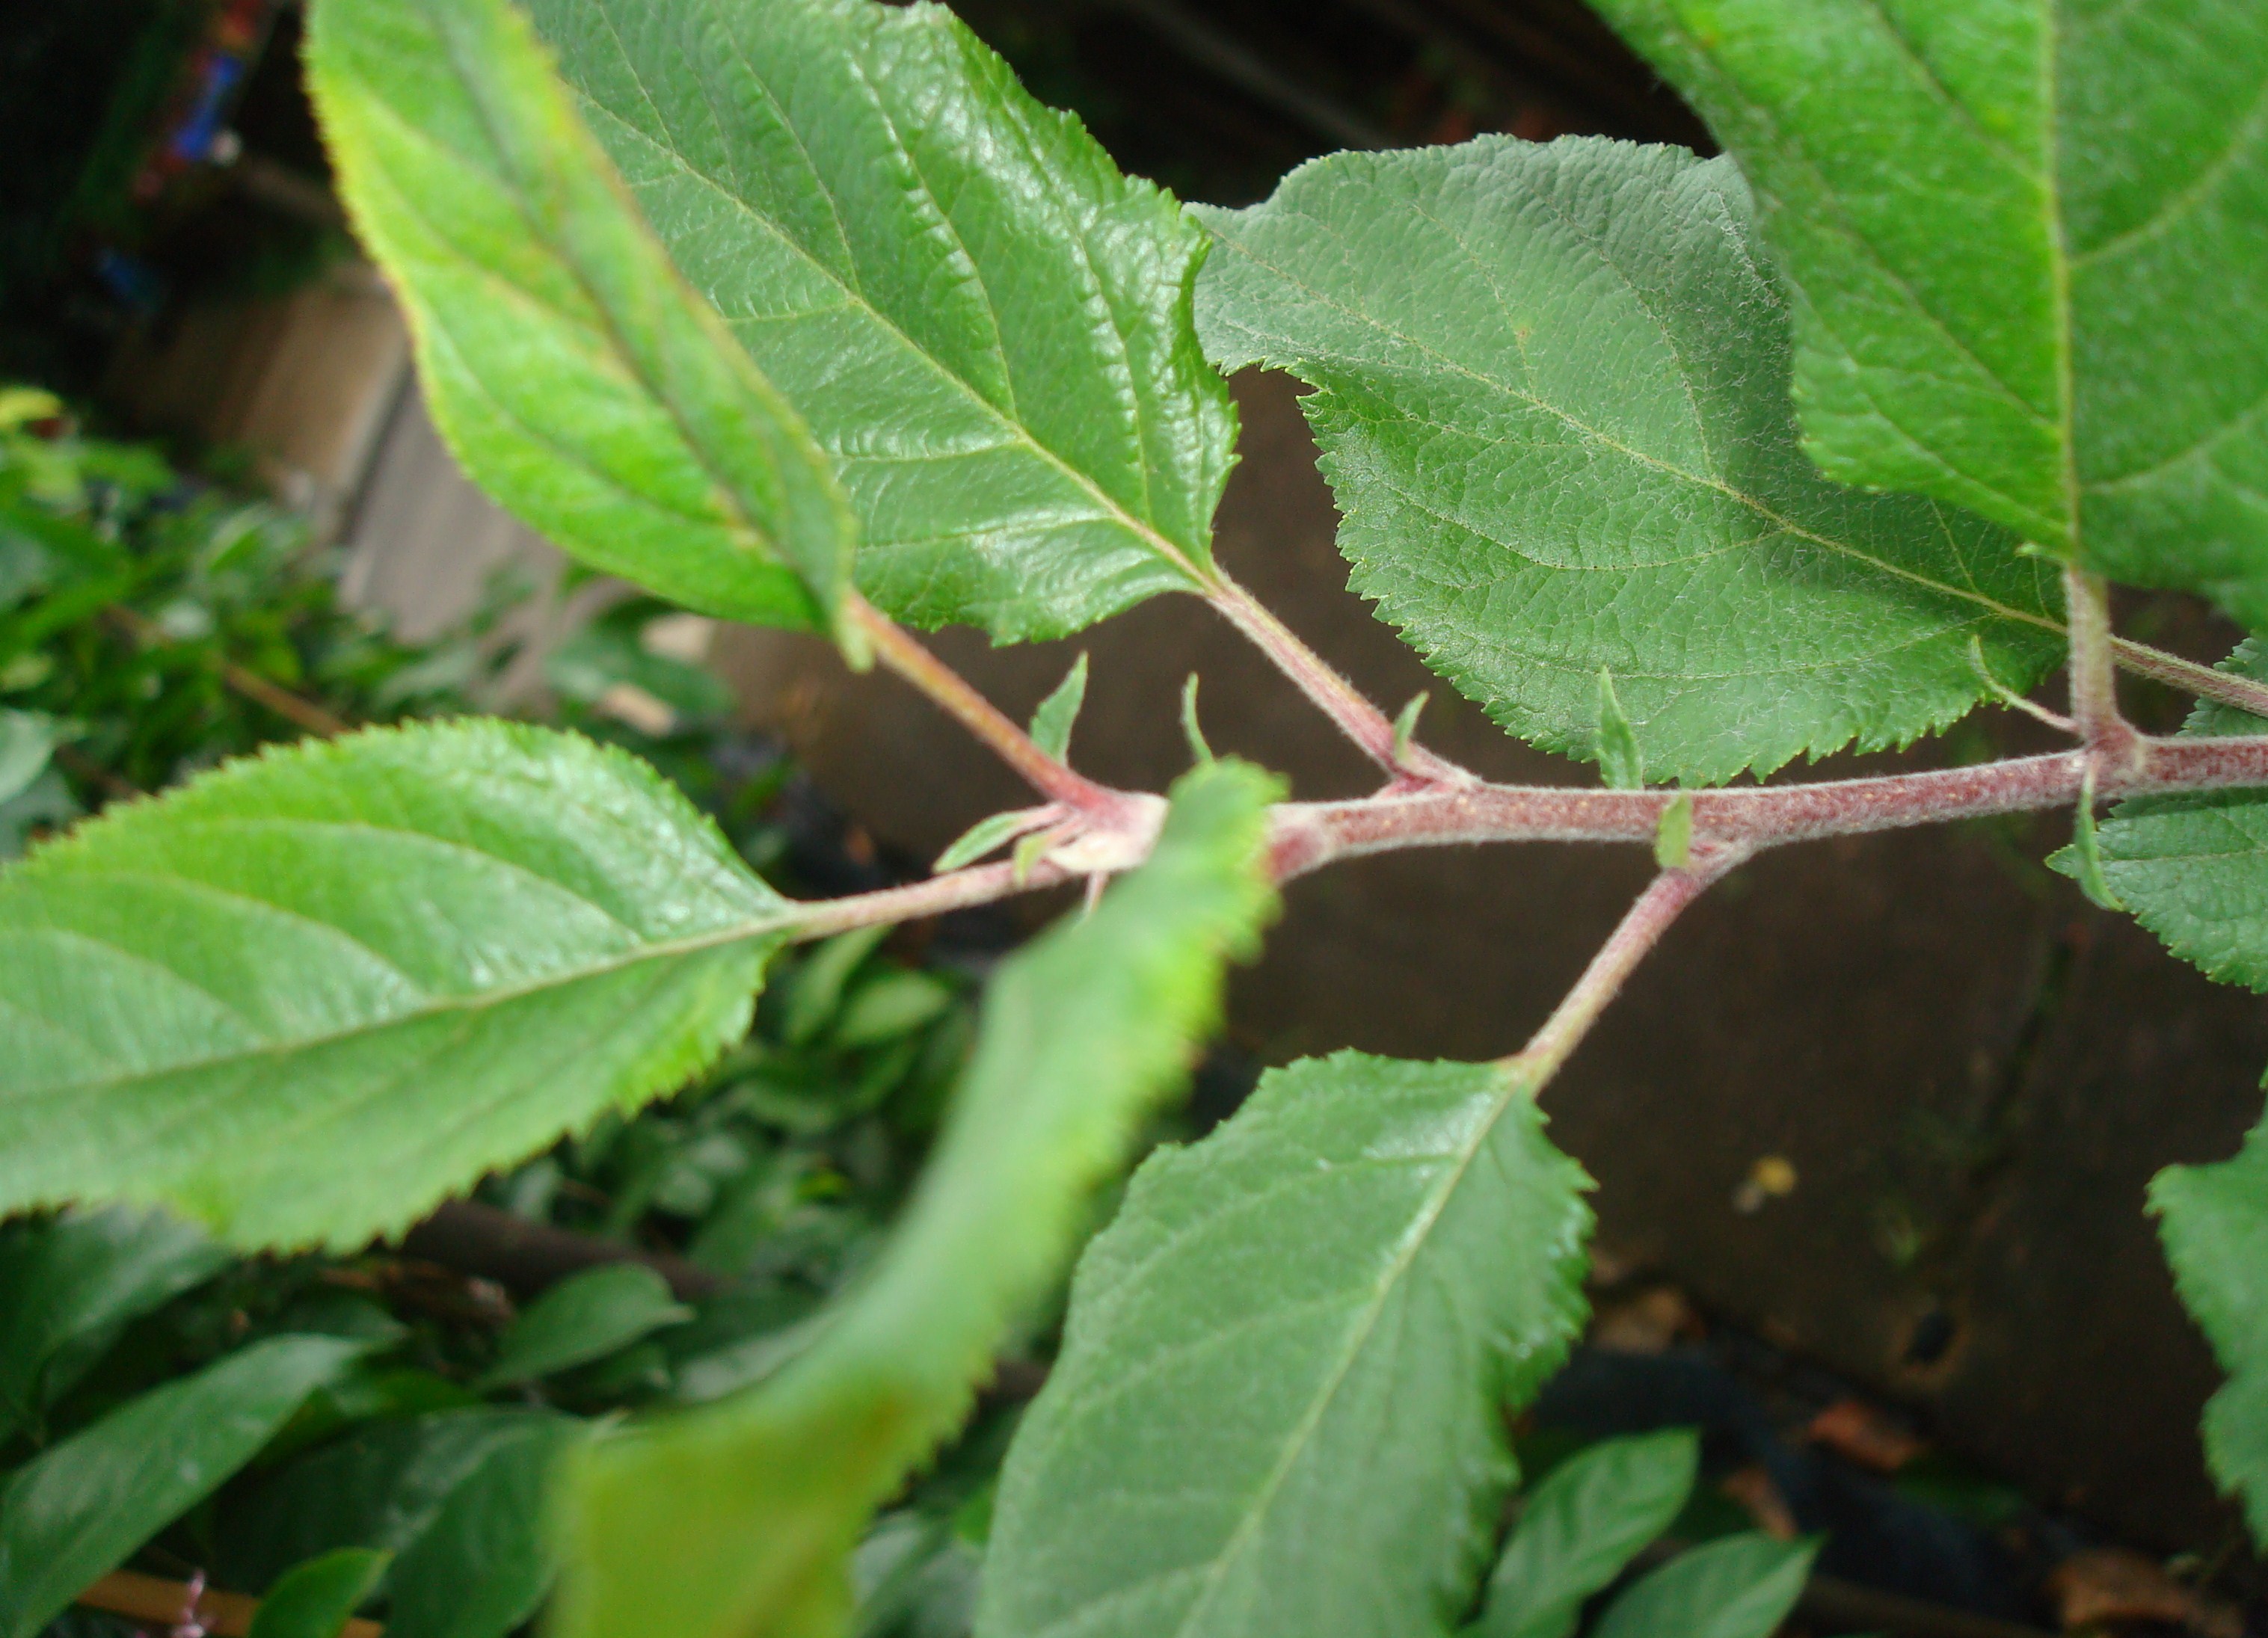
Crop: apple
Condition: healthy